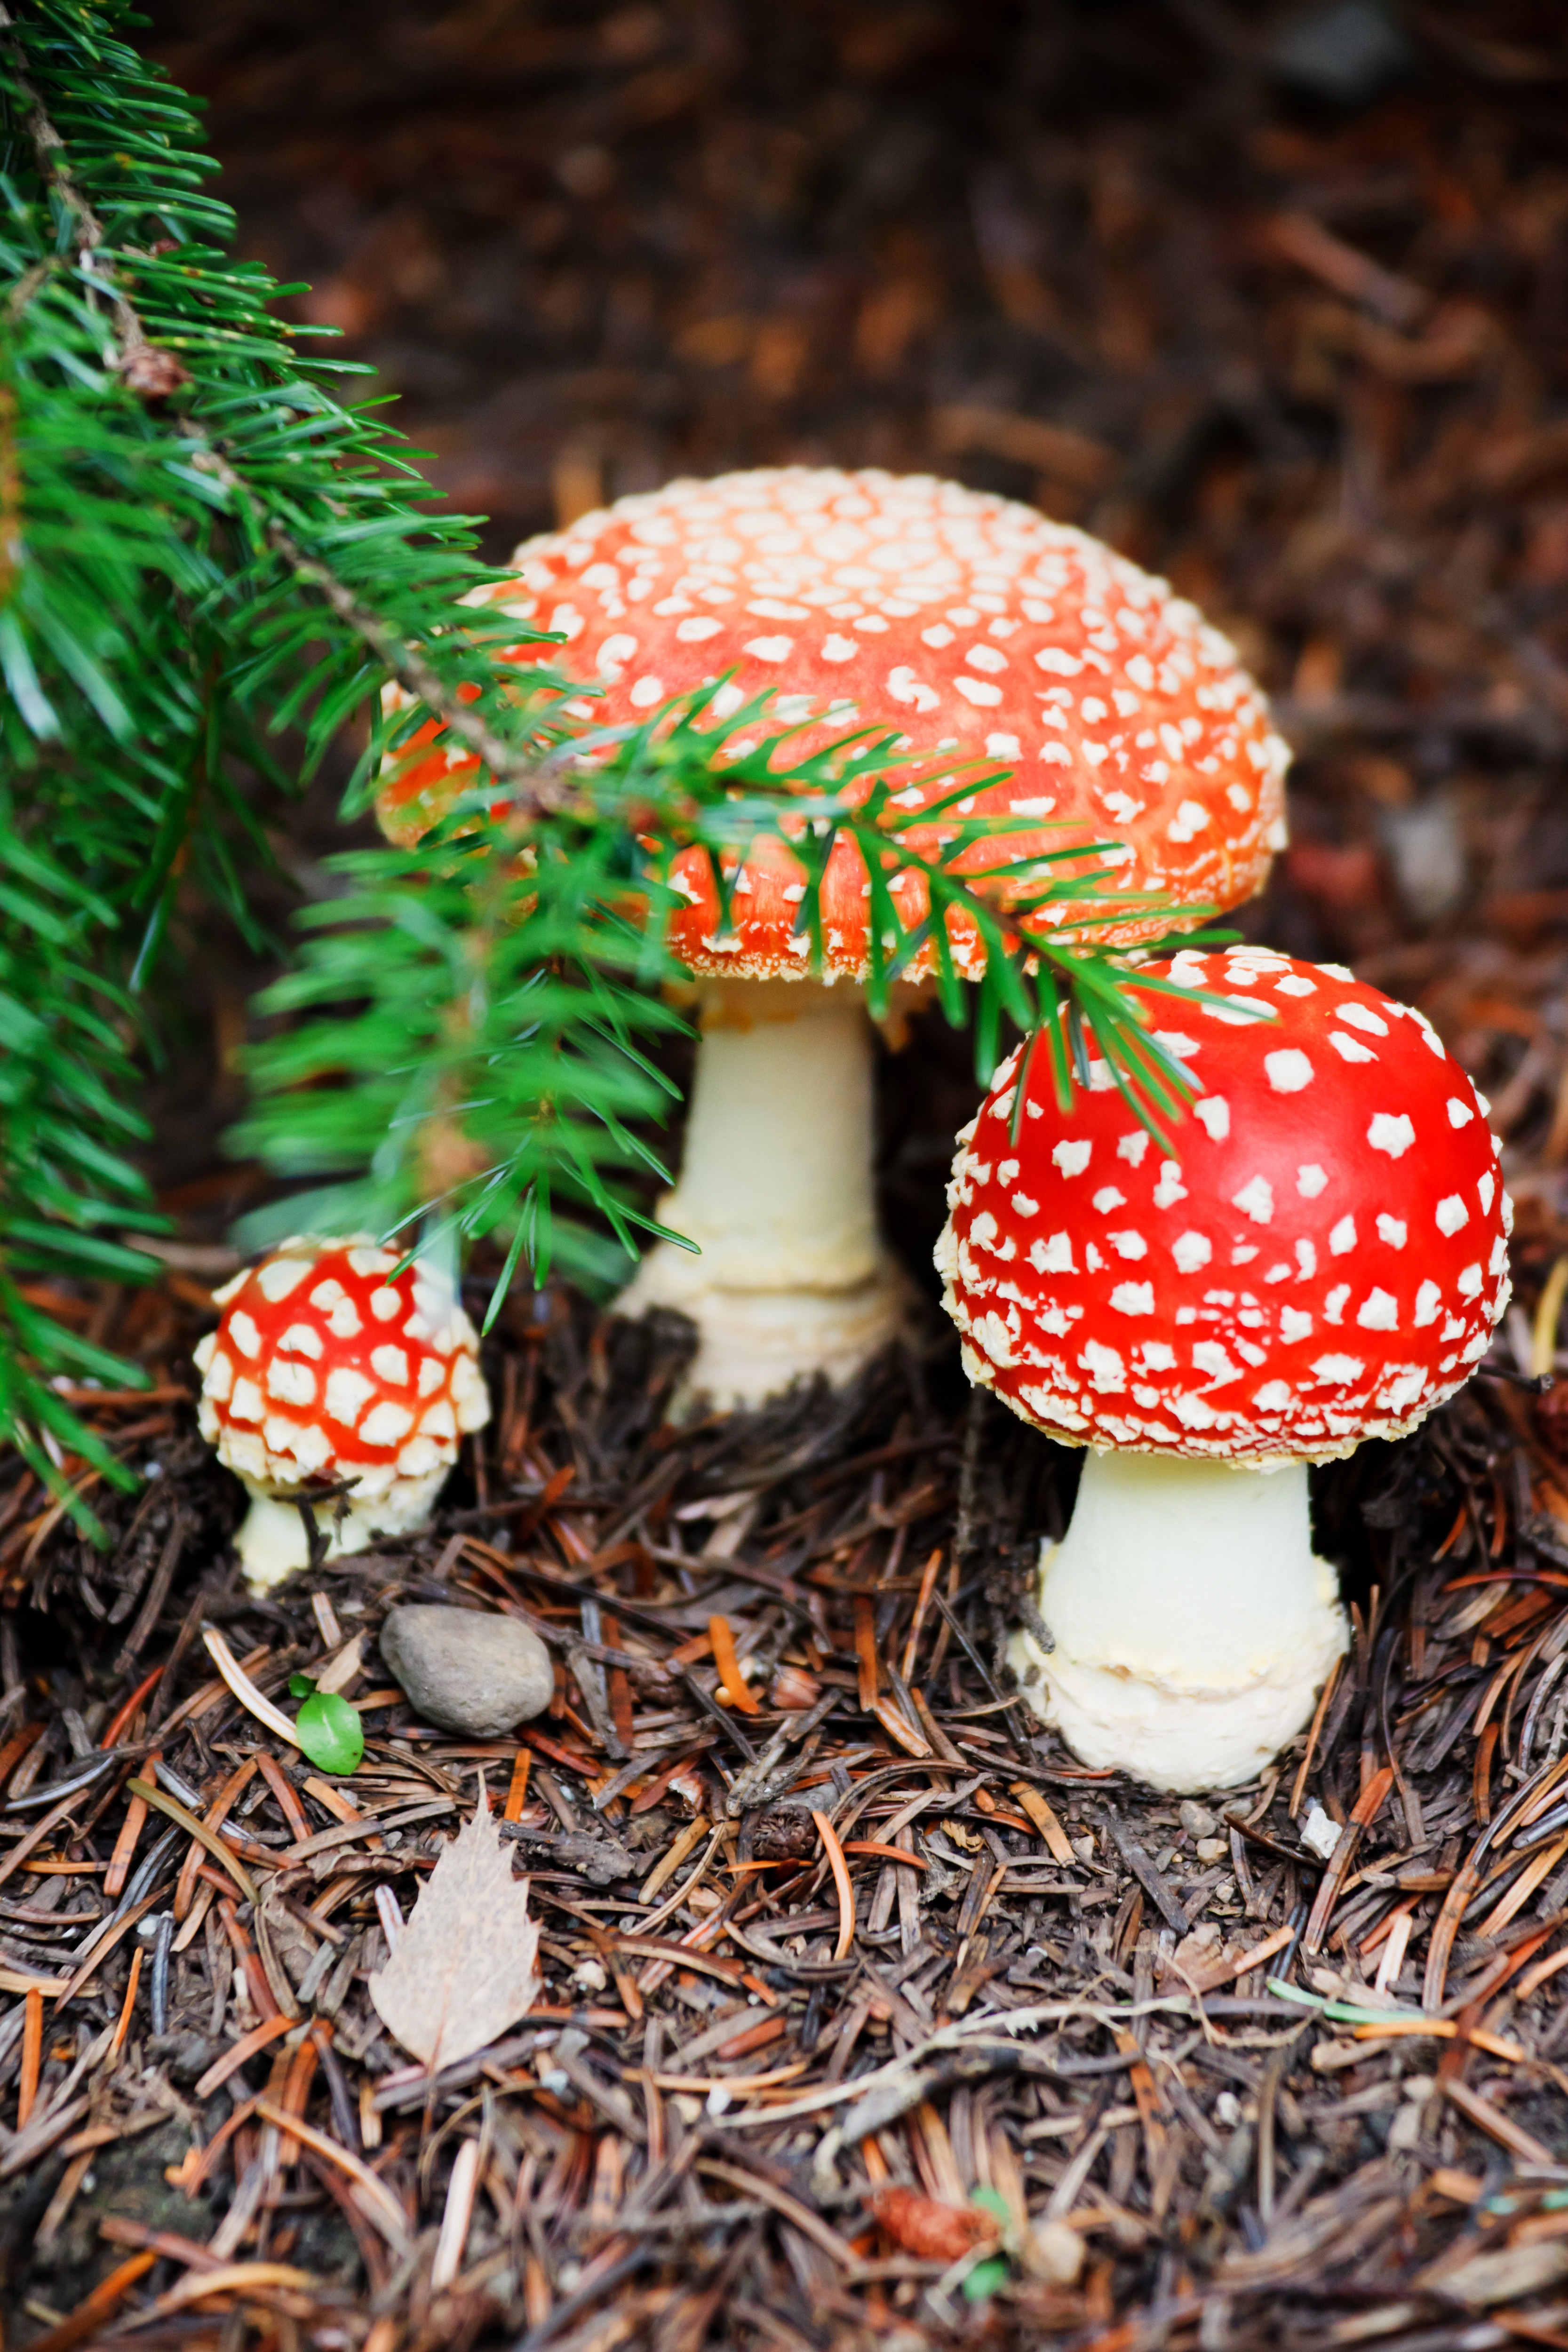
tree, nature, forest, branch, fall, flower, fly, red, autumn, mushroom, toadstool, colorful, season, fungus, spotted, fungi, cap, danger, poison, macro photography, poisonous